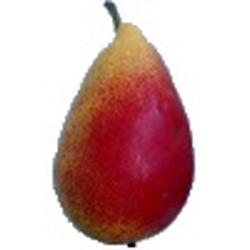
Label: Pear